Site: brandenburg
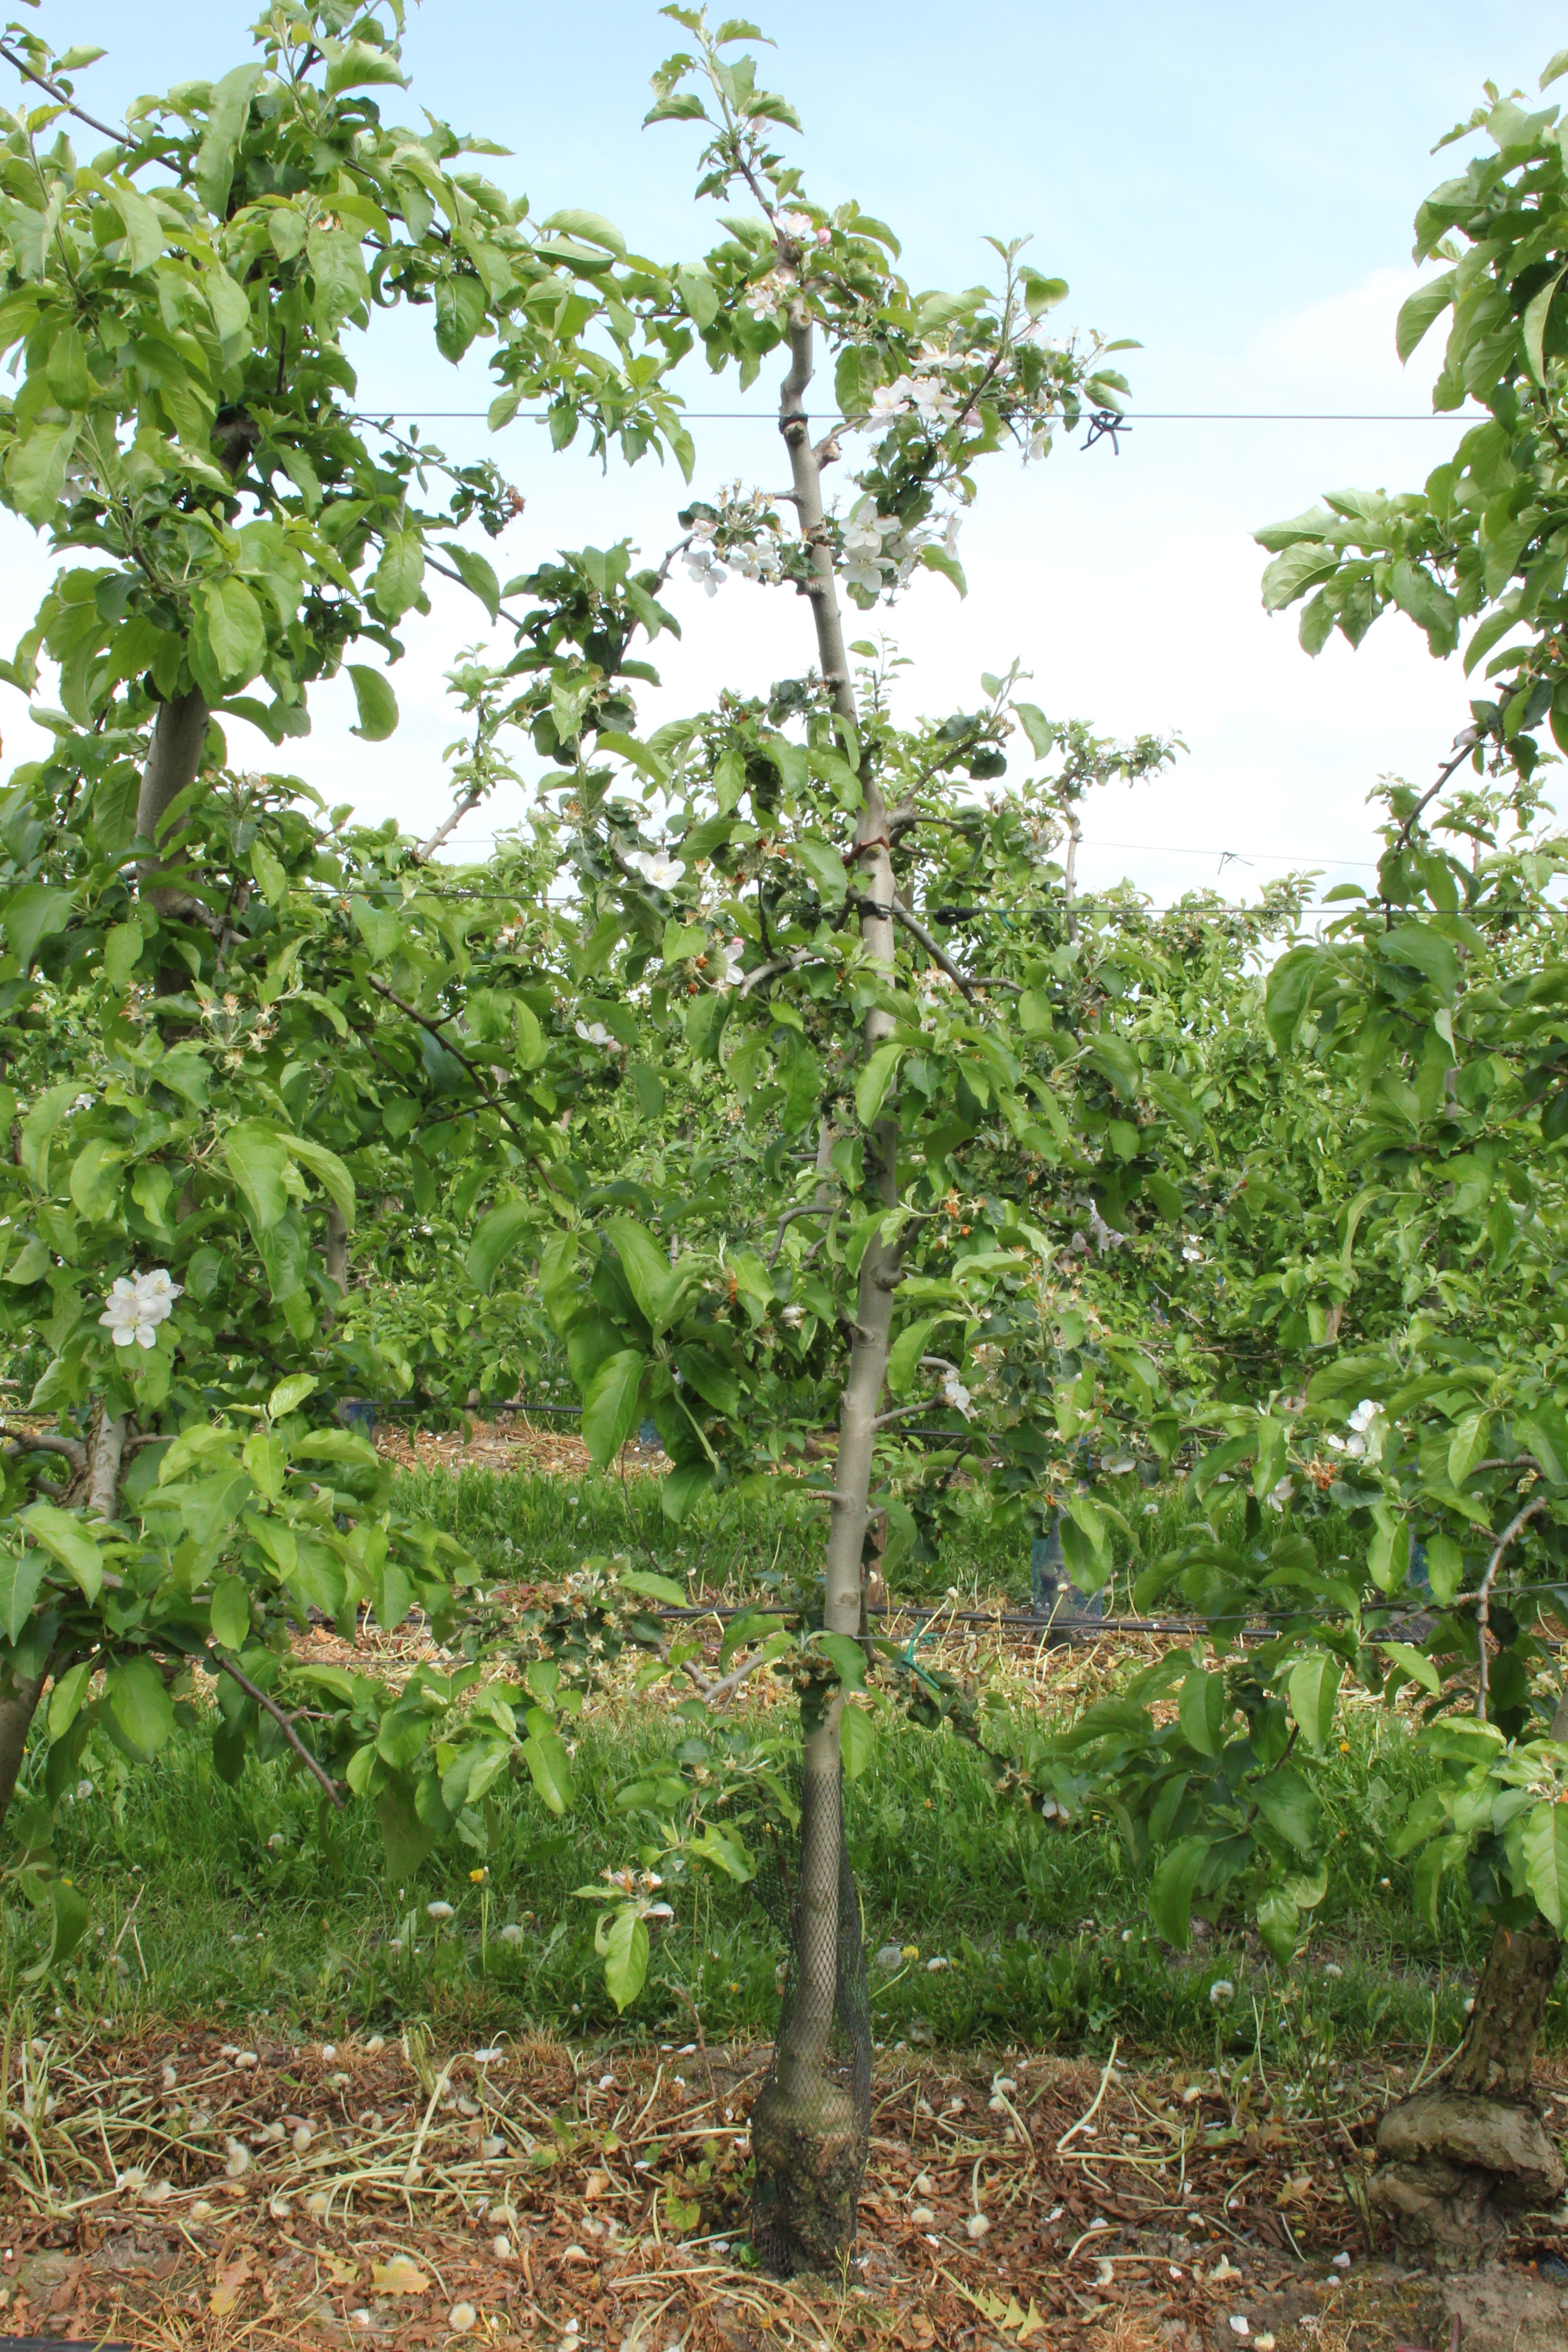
Growth stage (BBCH 67): Flowering